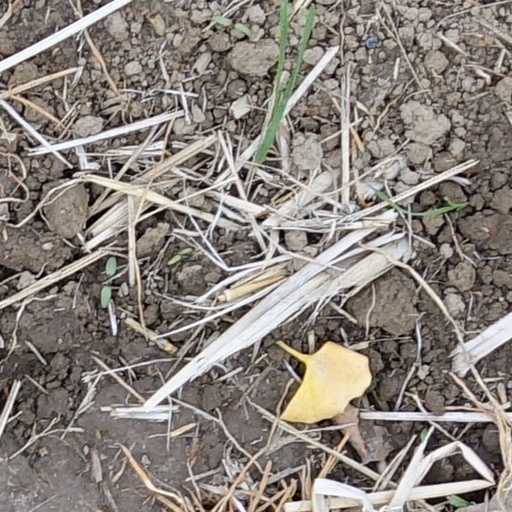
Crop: wheat